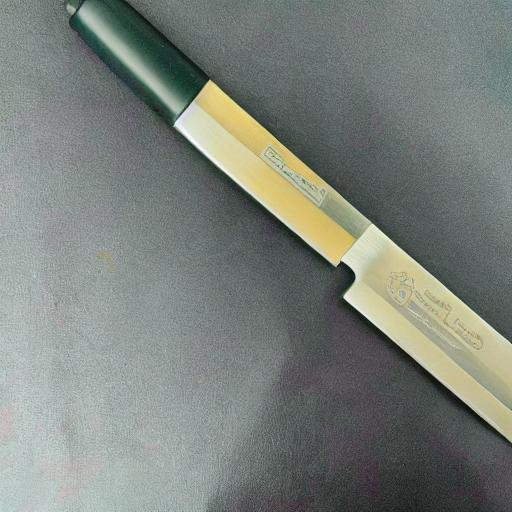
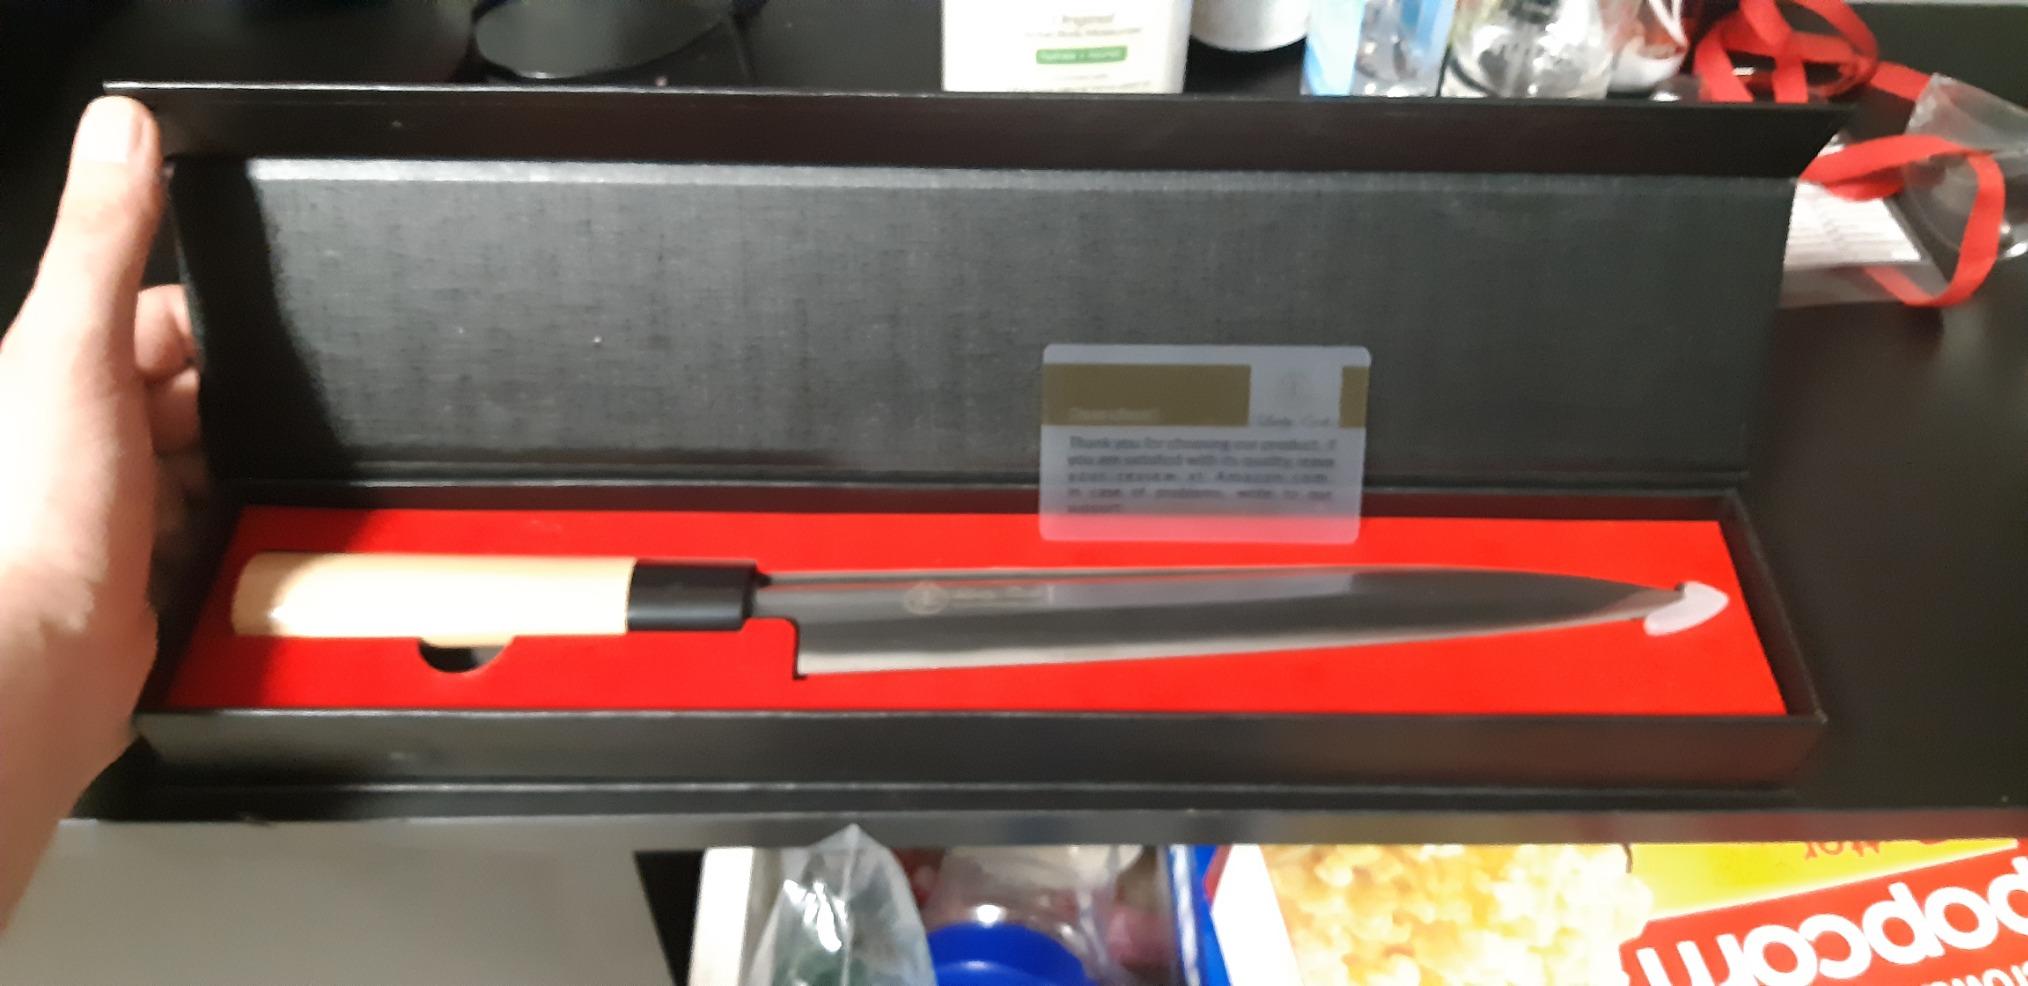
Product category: items_knife
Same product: no